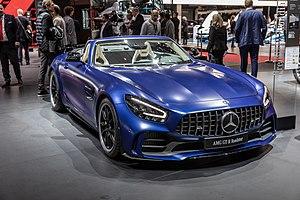
La Mercedes-AMG GT est une voiture sportive développée par le constructeur automobile allemand Mercedes-AMG depuis 2014. Il s'agit de la seconde voiture de sport développée complètement en interne après la Mercedes-Benz SLS AMG.